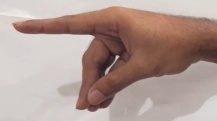
ASL sign: P